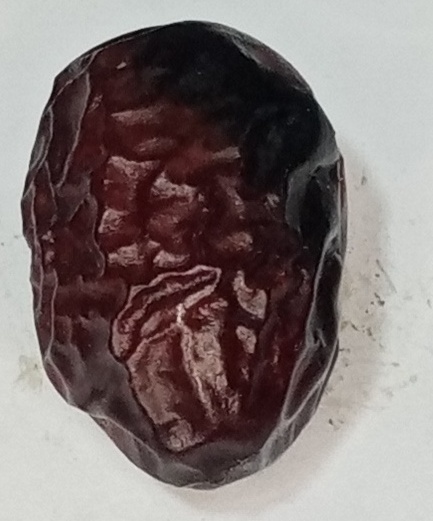
Variety: kupro
Size: large
Grade: grade-3